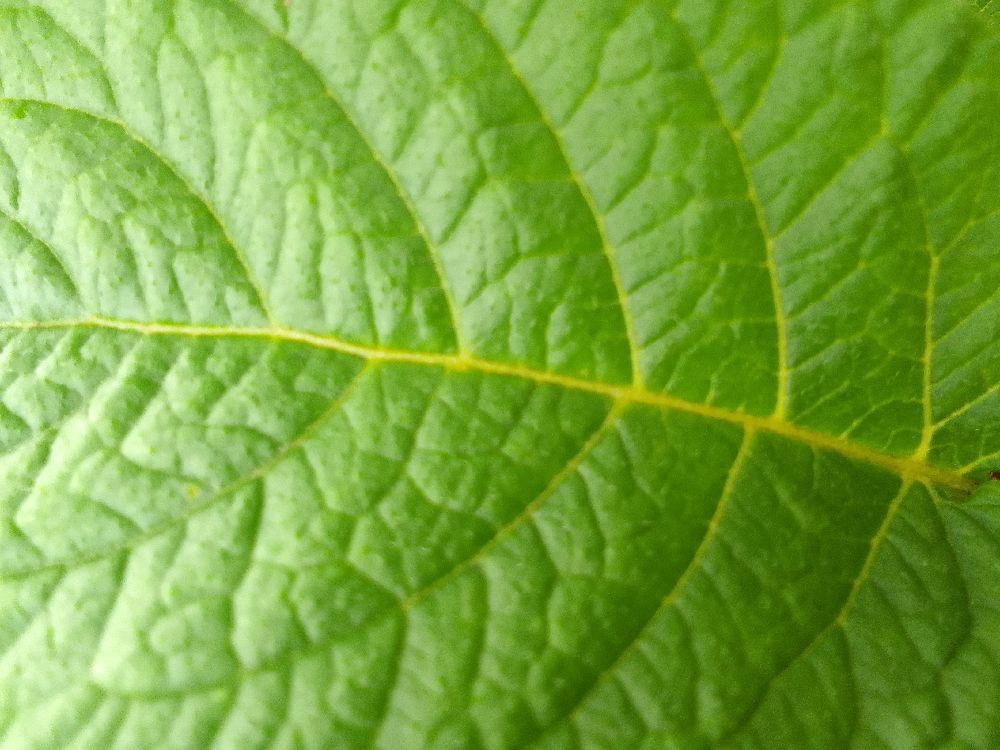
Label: Healthy